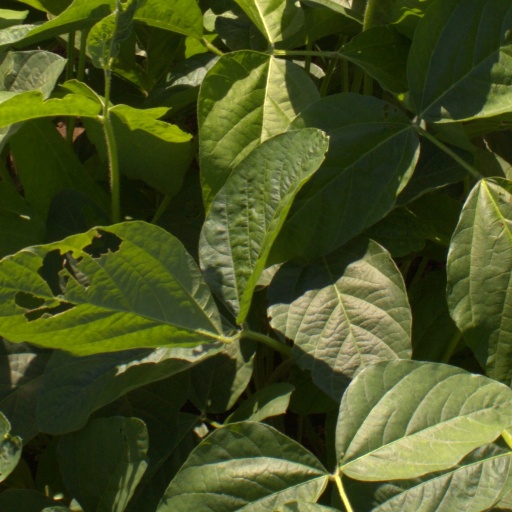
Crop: soybean